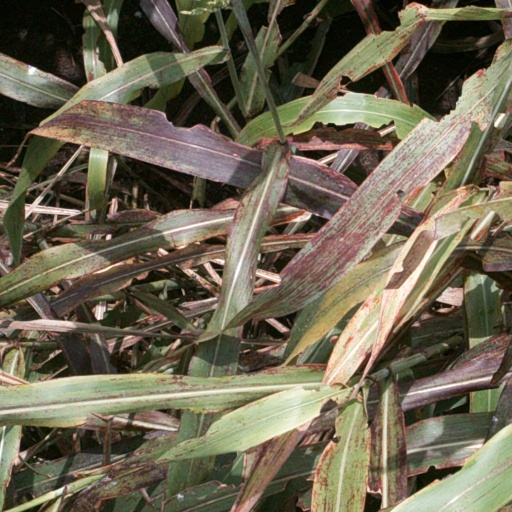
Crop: sorghum